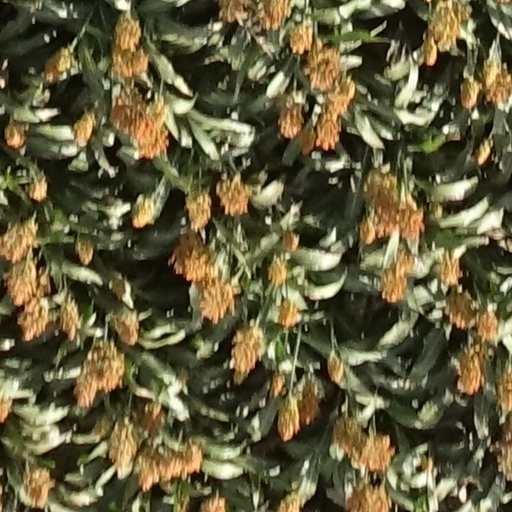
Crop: sorghum